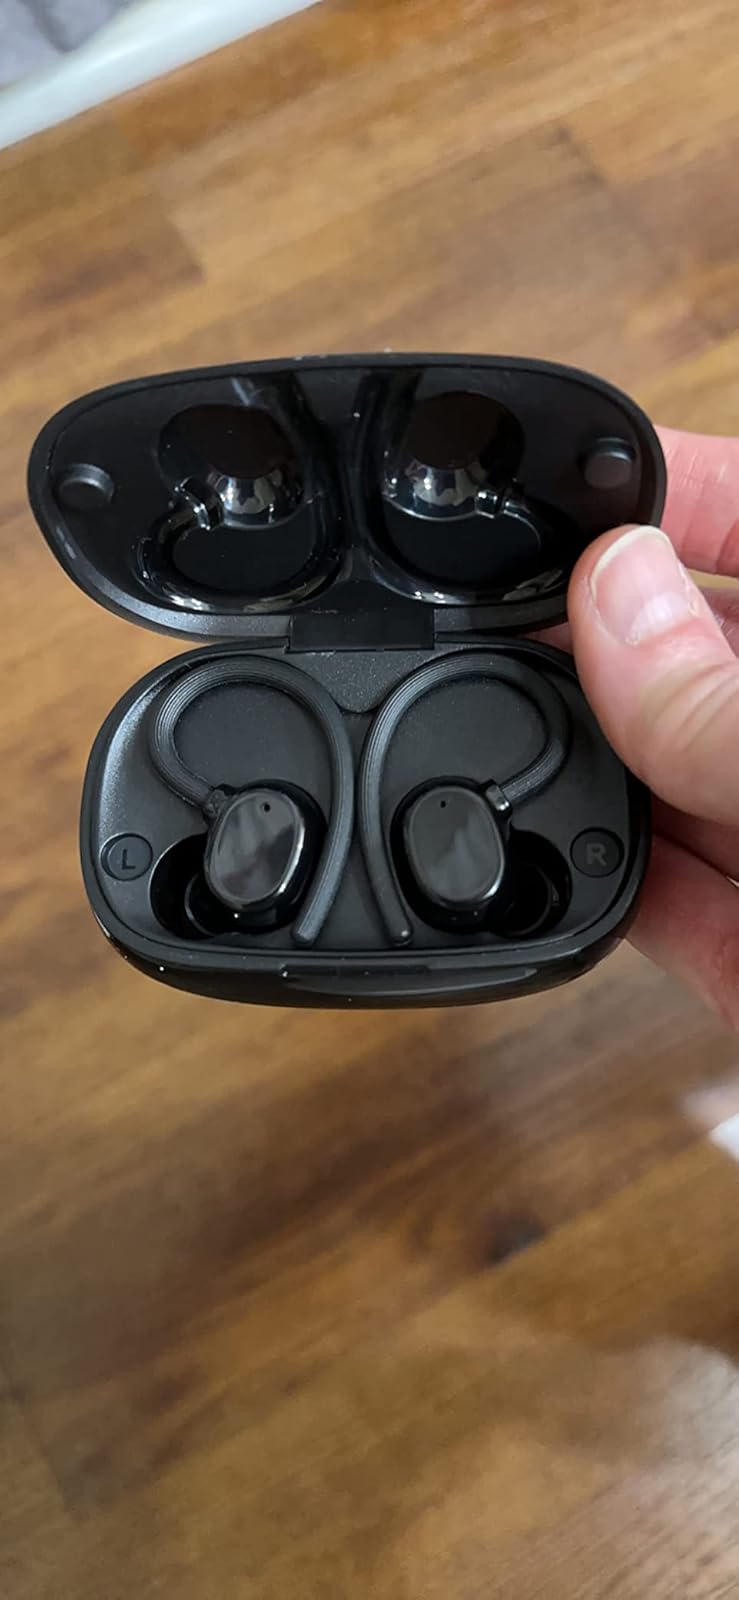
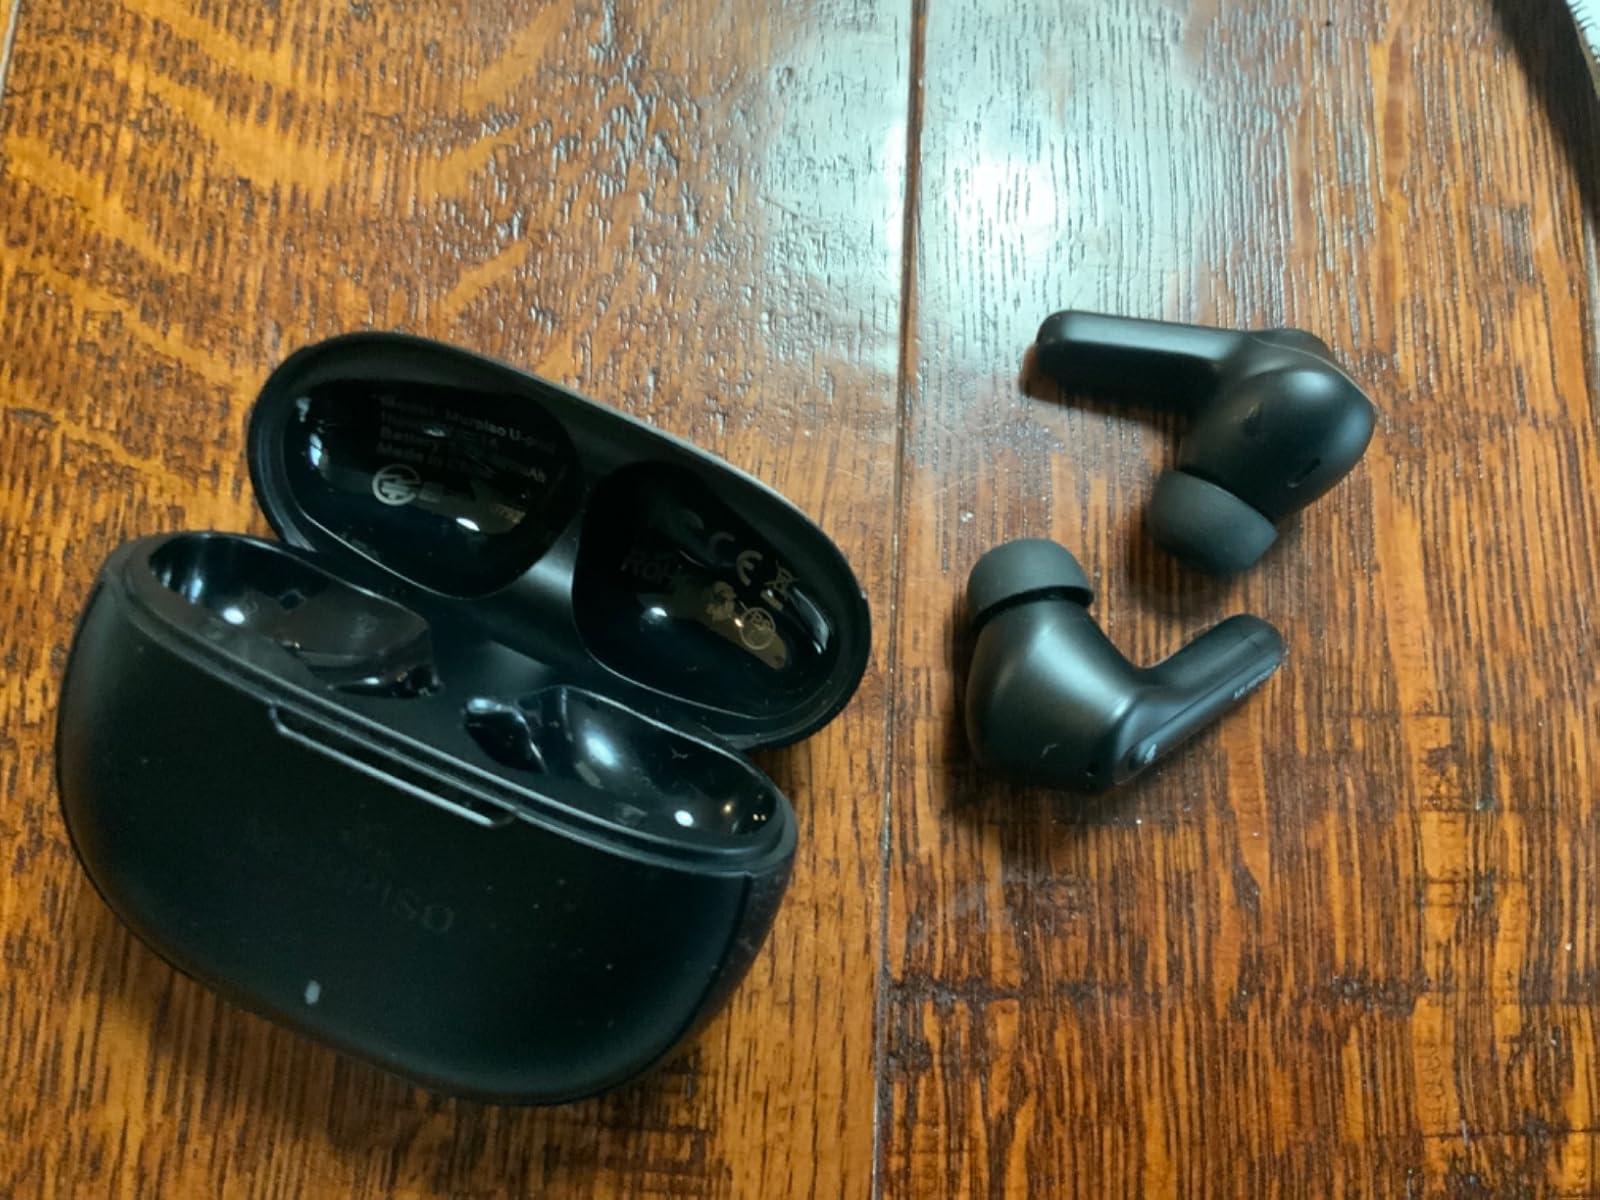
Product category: earbuds
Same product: no